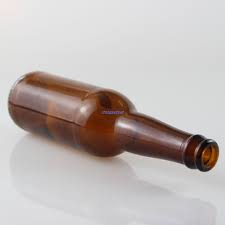
Label: glass